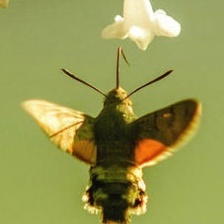
Species: HUMMING BIRD HAWK MOTH